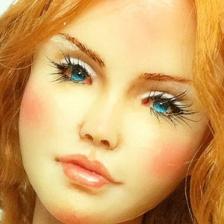
Label: faces